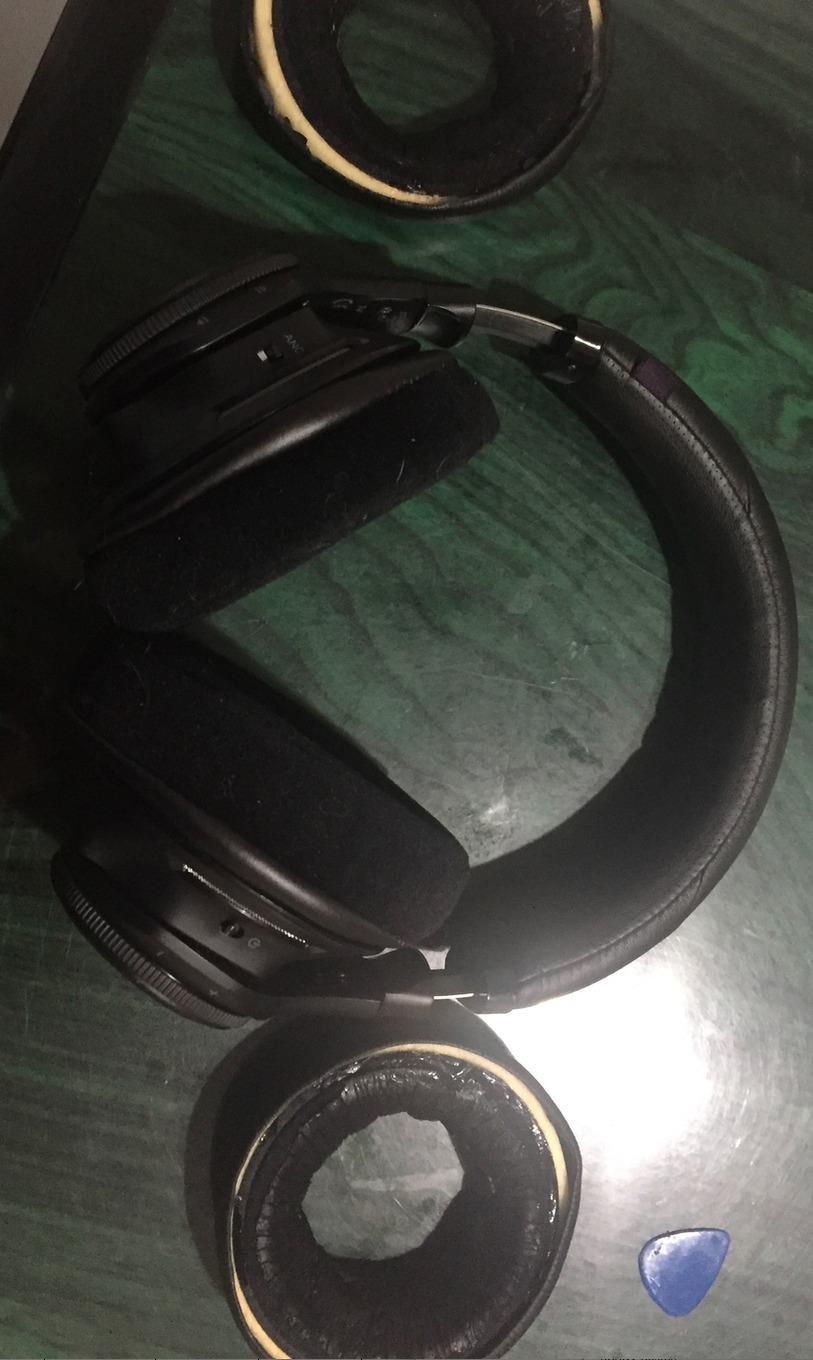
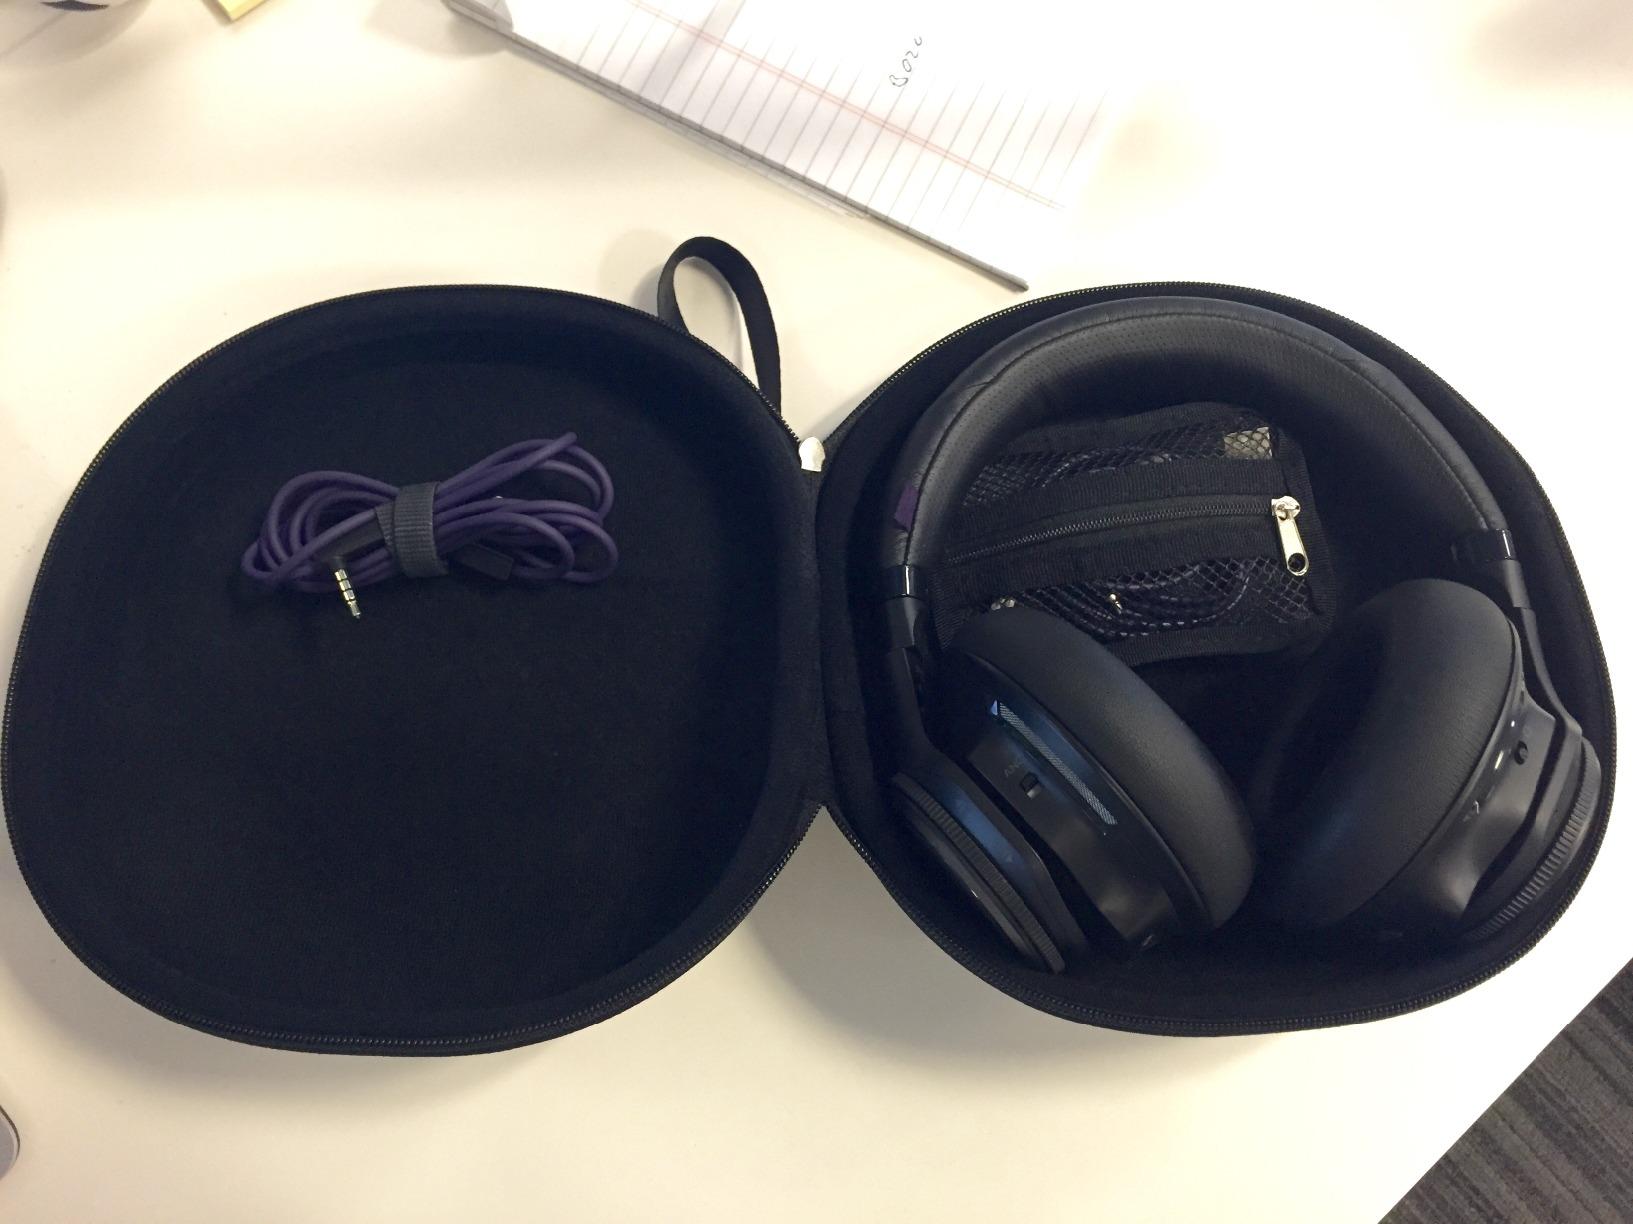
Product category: headphones
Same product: yes